Northeast Mississippi Community College

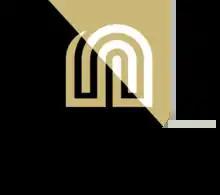

Northeast Mississippi Community College (NEMCC) is a public community college in Booneville, Mississippi.